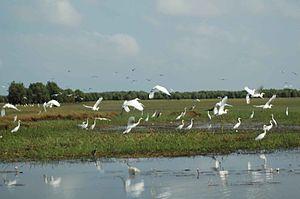
Cet article recense les zones humides du Viêt Nam concernées par la convention de Ramsar.